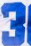
Number: 3